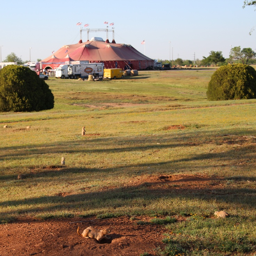
the circus came and animal wanted to go .